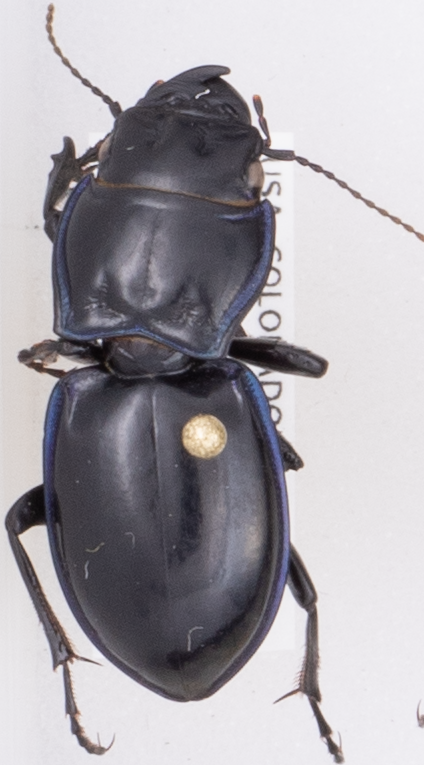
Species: Pasimachus elongatus
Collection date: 2018-08-02
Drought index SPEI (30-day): -0.718
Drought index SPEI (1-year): -0.276
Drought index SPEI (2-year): -0.588